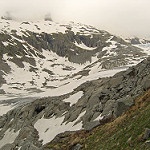
Label: glacier